Short Empire

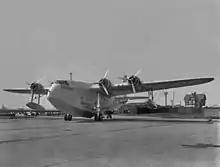
Short S.23 Empire G-ADHM, "Caledonia", on its beaching gear at Felixstowe, Suffolk, England, September 1936

The Short Empire flying boat was a clean high-wing monoplane, initially powered by four wing-mounted Bristol Pegasus Xc radial engines which drove de Havilland-built variable-pitch propellers. The engines were each enclosed within NACA cowls and mounted ahead of the leading edge of the wings. This allowed portions of the leading edge adjacent to the engines to be hinged forward to be used as platforms to maintain the engines.